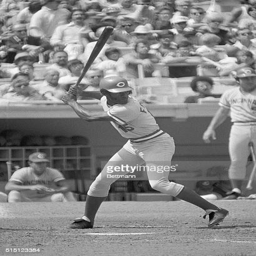
baseball player awaits his perfect pitch